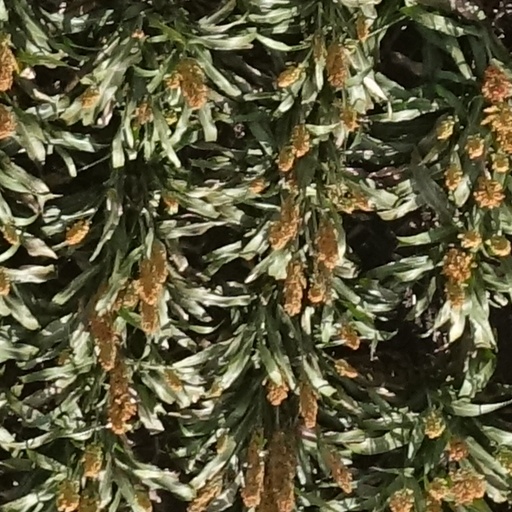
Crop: sorghum